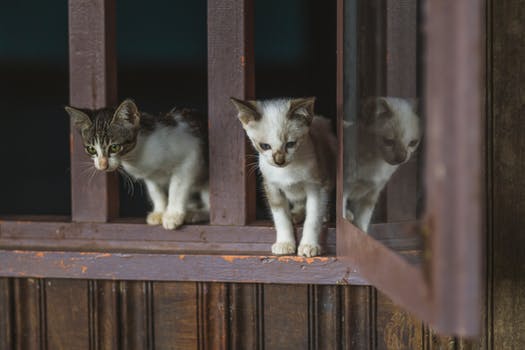
Label: No Watermark